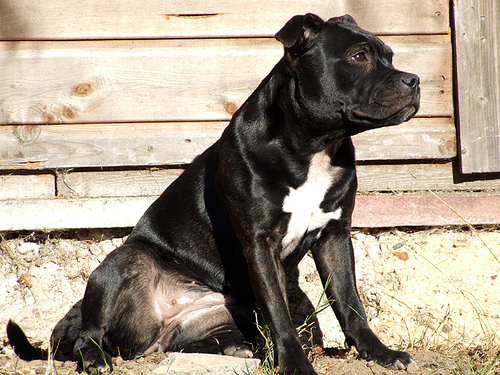
Breed: staffordshire bull terrier